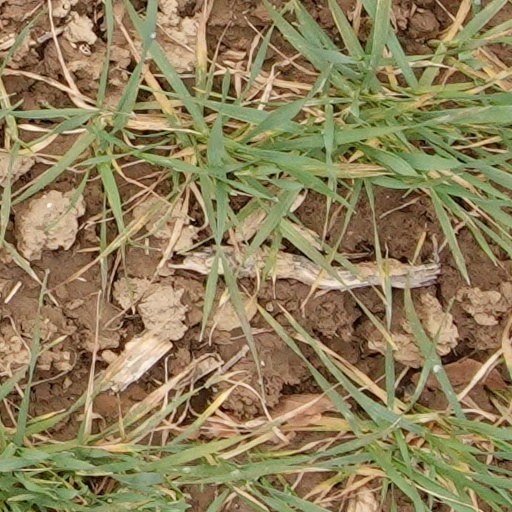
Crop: wheat